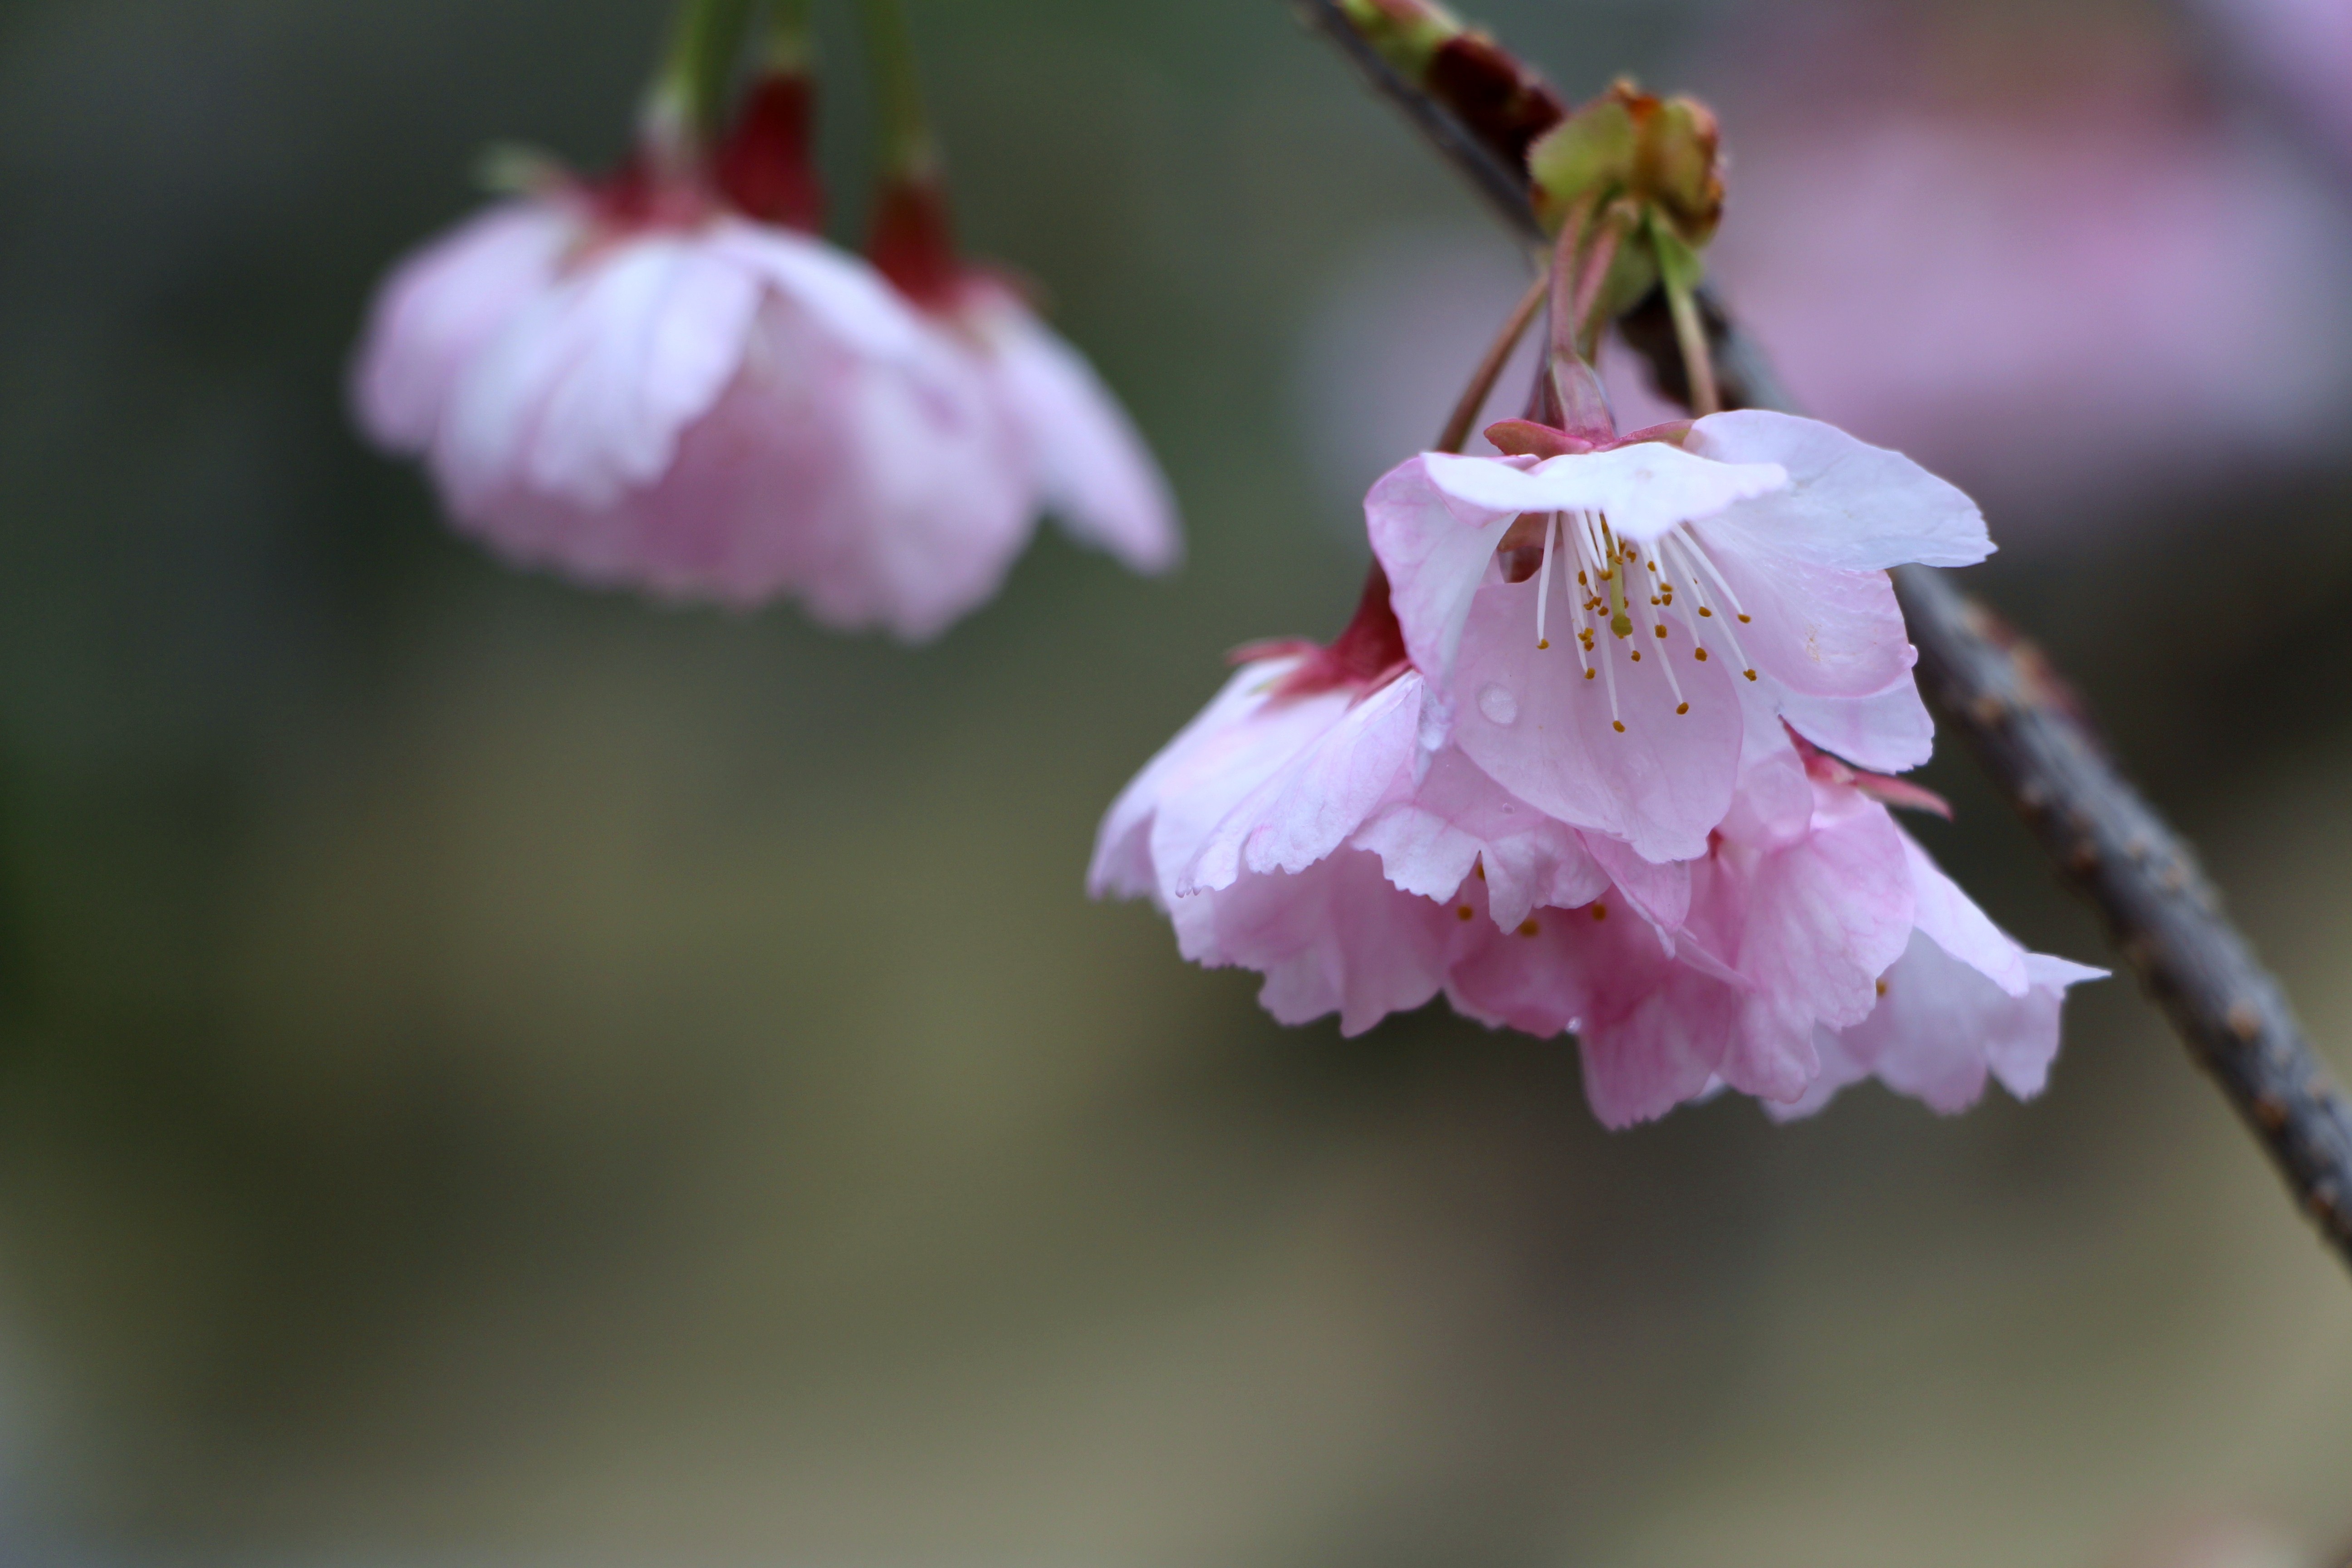
nature, branch, blossom, plant, photography, fruit, flower, petal, spring, produce, botany, pink, flora, cherry blossom, close up, macro photography, flowering plant, rose family, plant stem, land plant